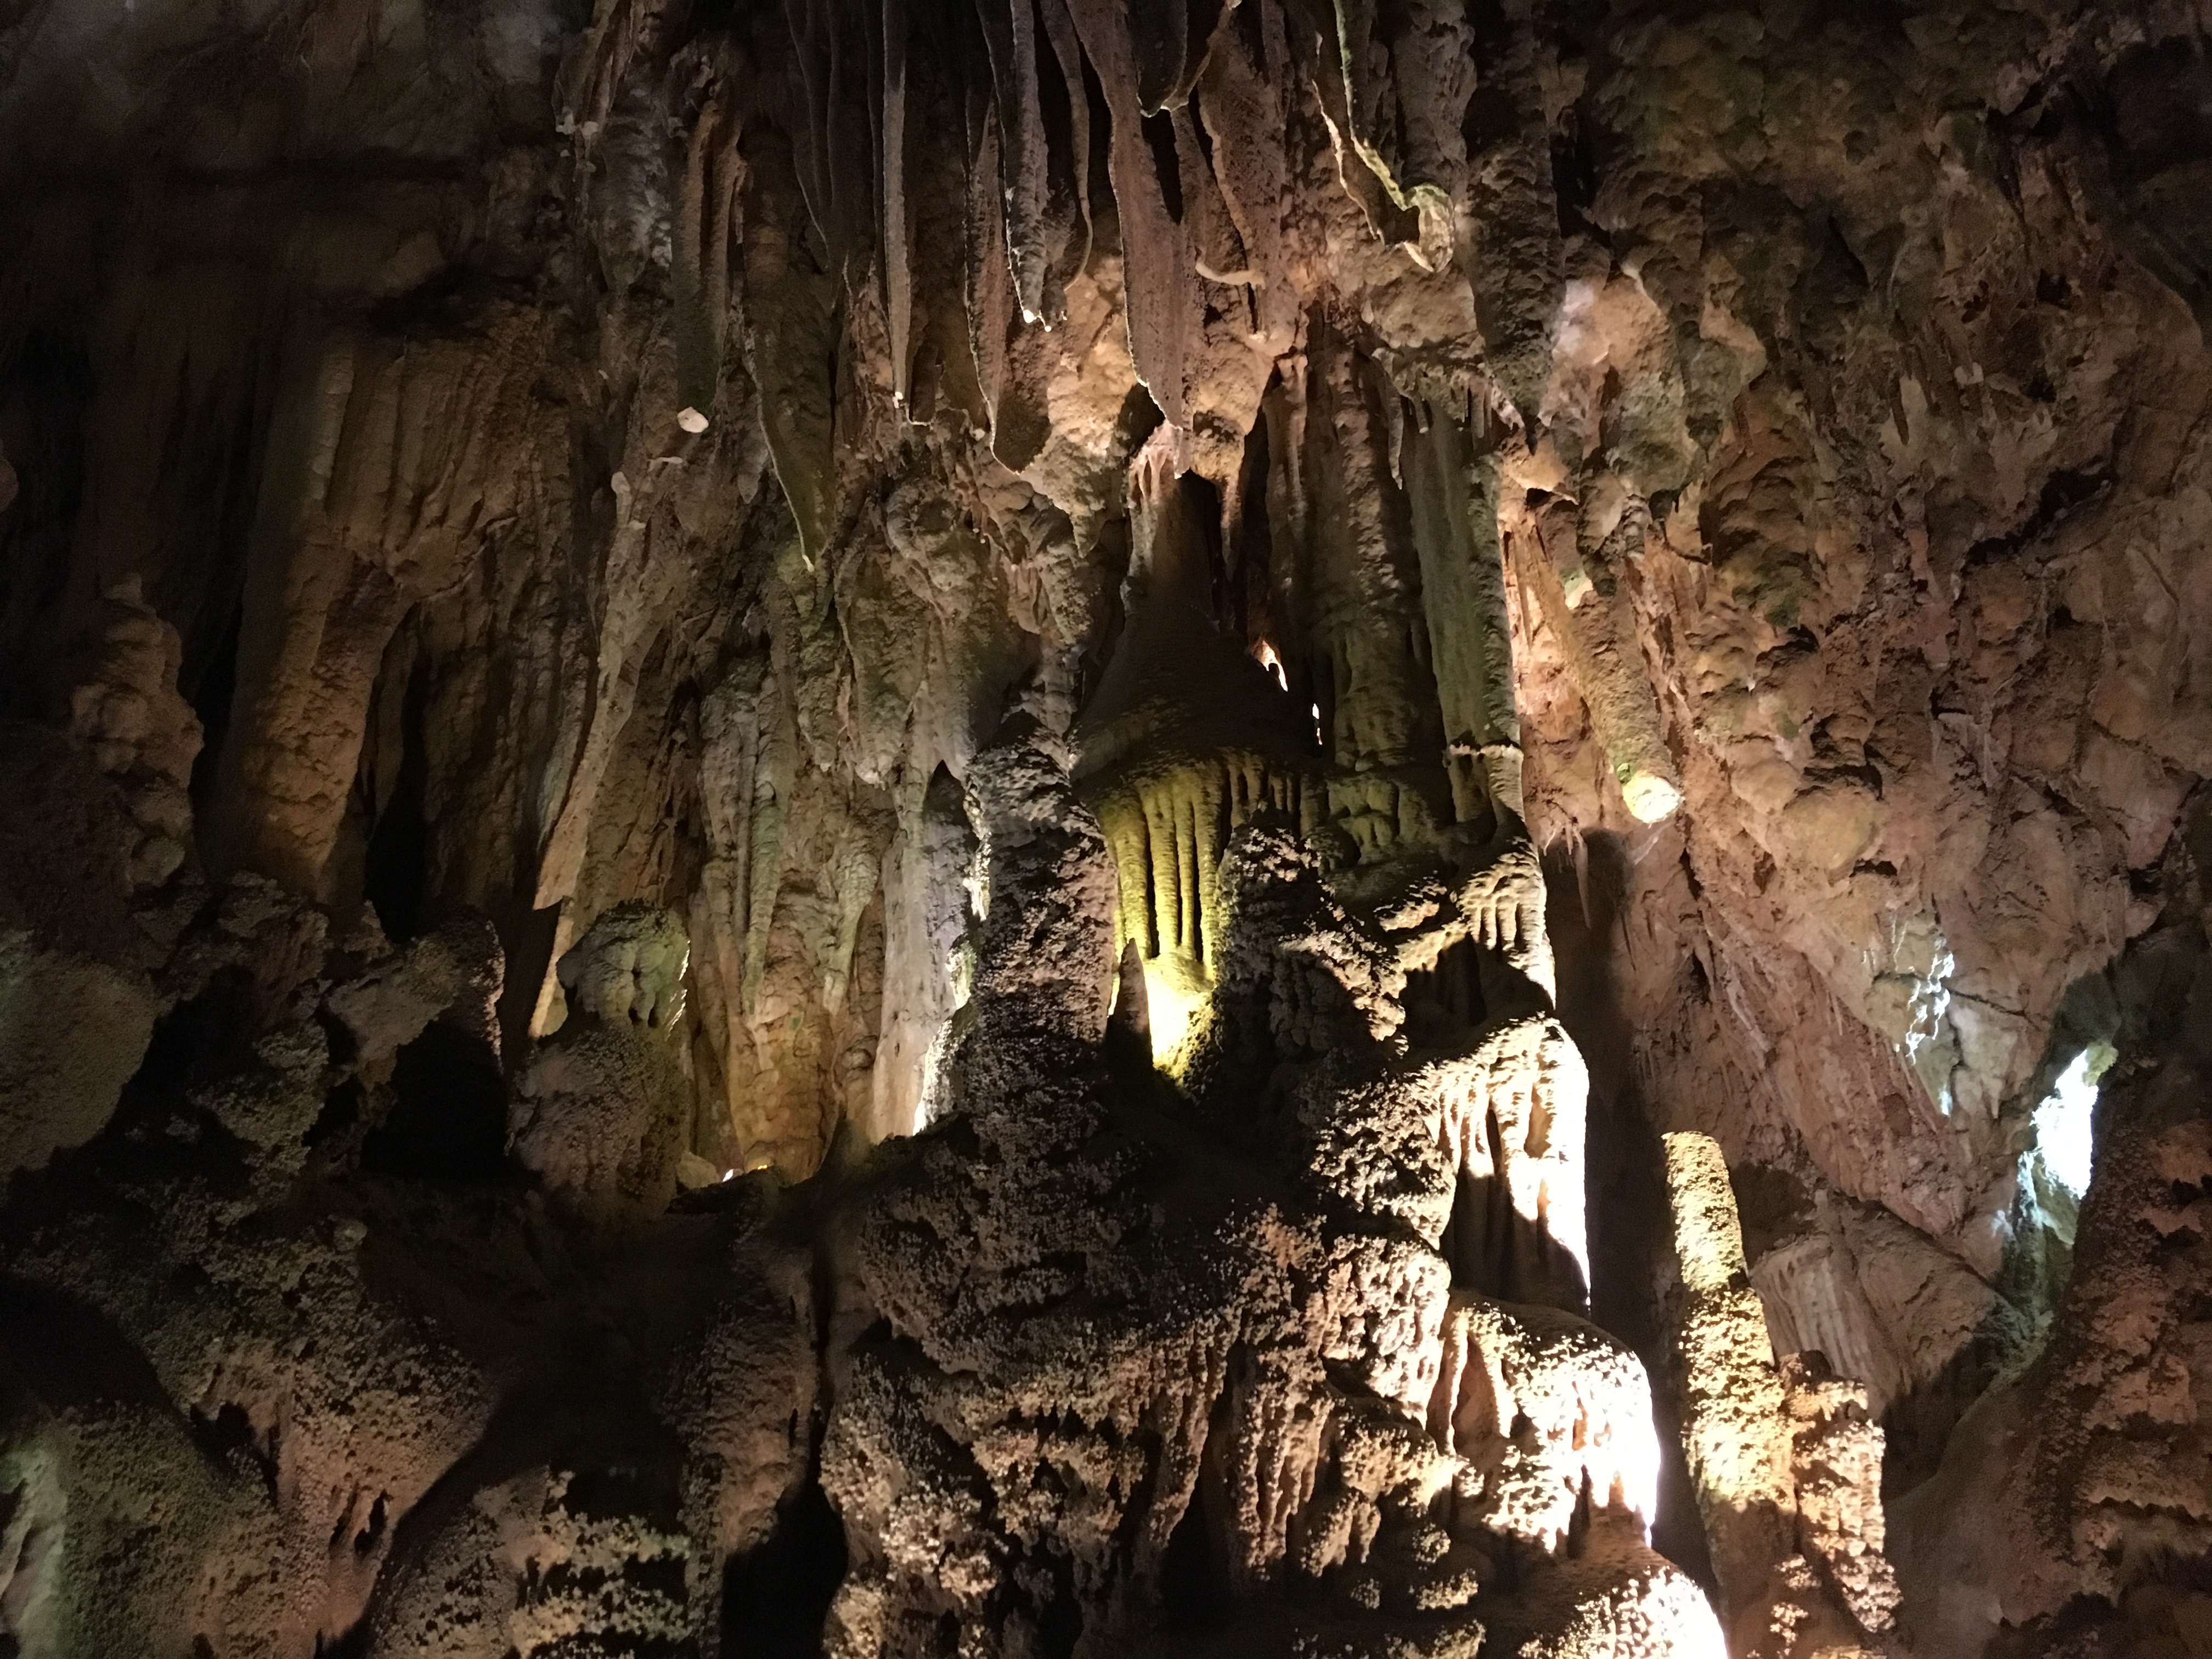
nature, rock, stone, tunnel, dark, formation, underground, cave, subterranean, ancient, cavern, geology, geologic, geological, mineral, caving, stalagmite, stalactite, landform, geographical feature, pit cave, speleothem